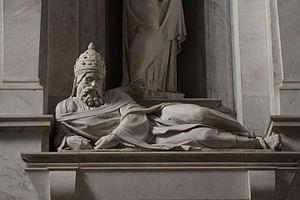
Le Tombeau de Jules II est un projet inabouti du sculpteur et peintre italien Michel-Ange destiné à la basilique Saint-Pierre de Rome et qui finira comme cénotaphe, incomplet, à la basilique Saint-Pierre-aux-Liens. Il y travailla épisodiquement pendant quarante années.